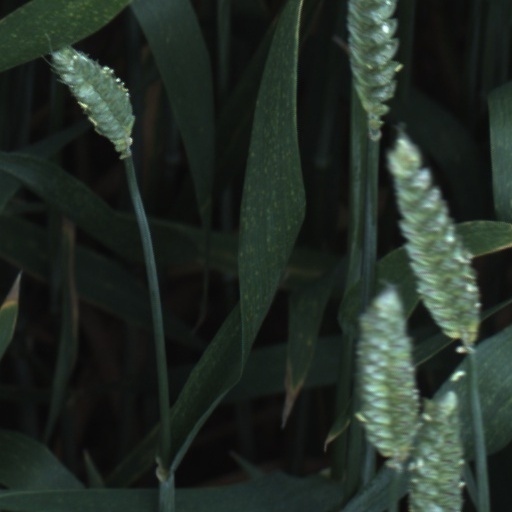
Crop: wheat